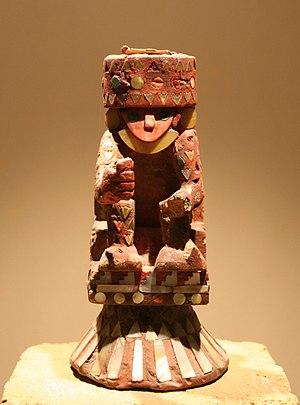
Le musée Roemer et Pelizaeus de Hildesheim est un musée d'art et d'archéologie situé à Hildesheim, en Allemagne nommé en l'honneur de Hermann Roemer et Wilhelm Pelizaeus. Le musée est réputé en raison de son importante collection d'artefacts de l'Égypte antique de même que de nombreuses pièces de collection dédiées à l'art péruvien ancien. Il comprend également une vaste collection de porcelaines chinoises, de perles anciennes, de dessins et de gravures. À cela s'ajoute une importante collection d'histoire naturelle, qui inclut les domaines de la paléontologie, la géologie, la minéralogie, la zoologie et la botanique, avec plus de 200 000 objets. L'ensemble de ses collections totalisent plus de 400 000 objets.